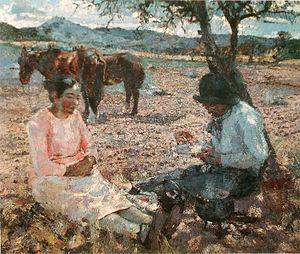
Fernando Fader, né le 11 avril 1882 à Bordeaux dans le département Gironde et décédé le 25 février 1935 à Loza Corral dans le département d'Ischilín dans la province de Córdoba en Argentine, est un peintre postimpressionniste argentin.